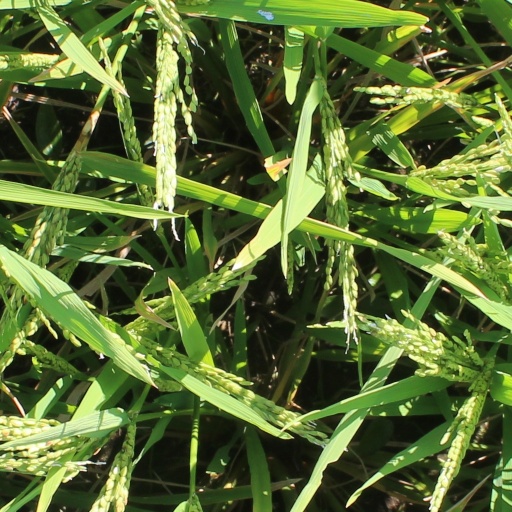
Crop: rice